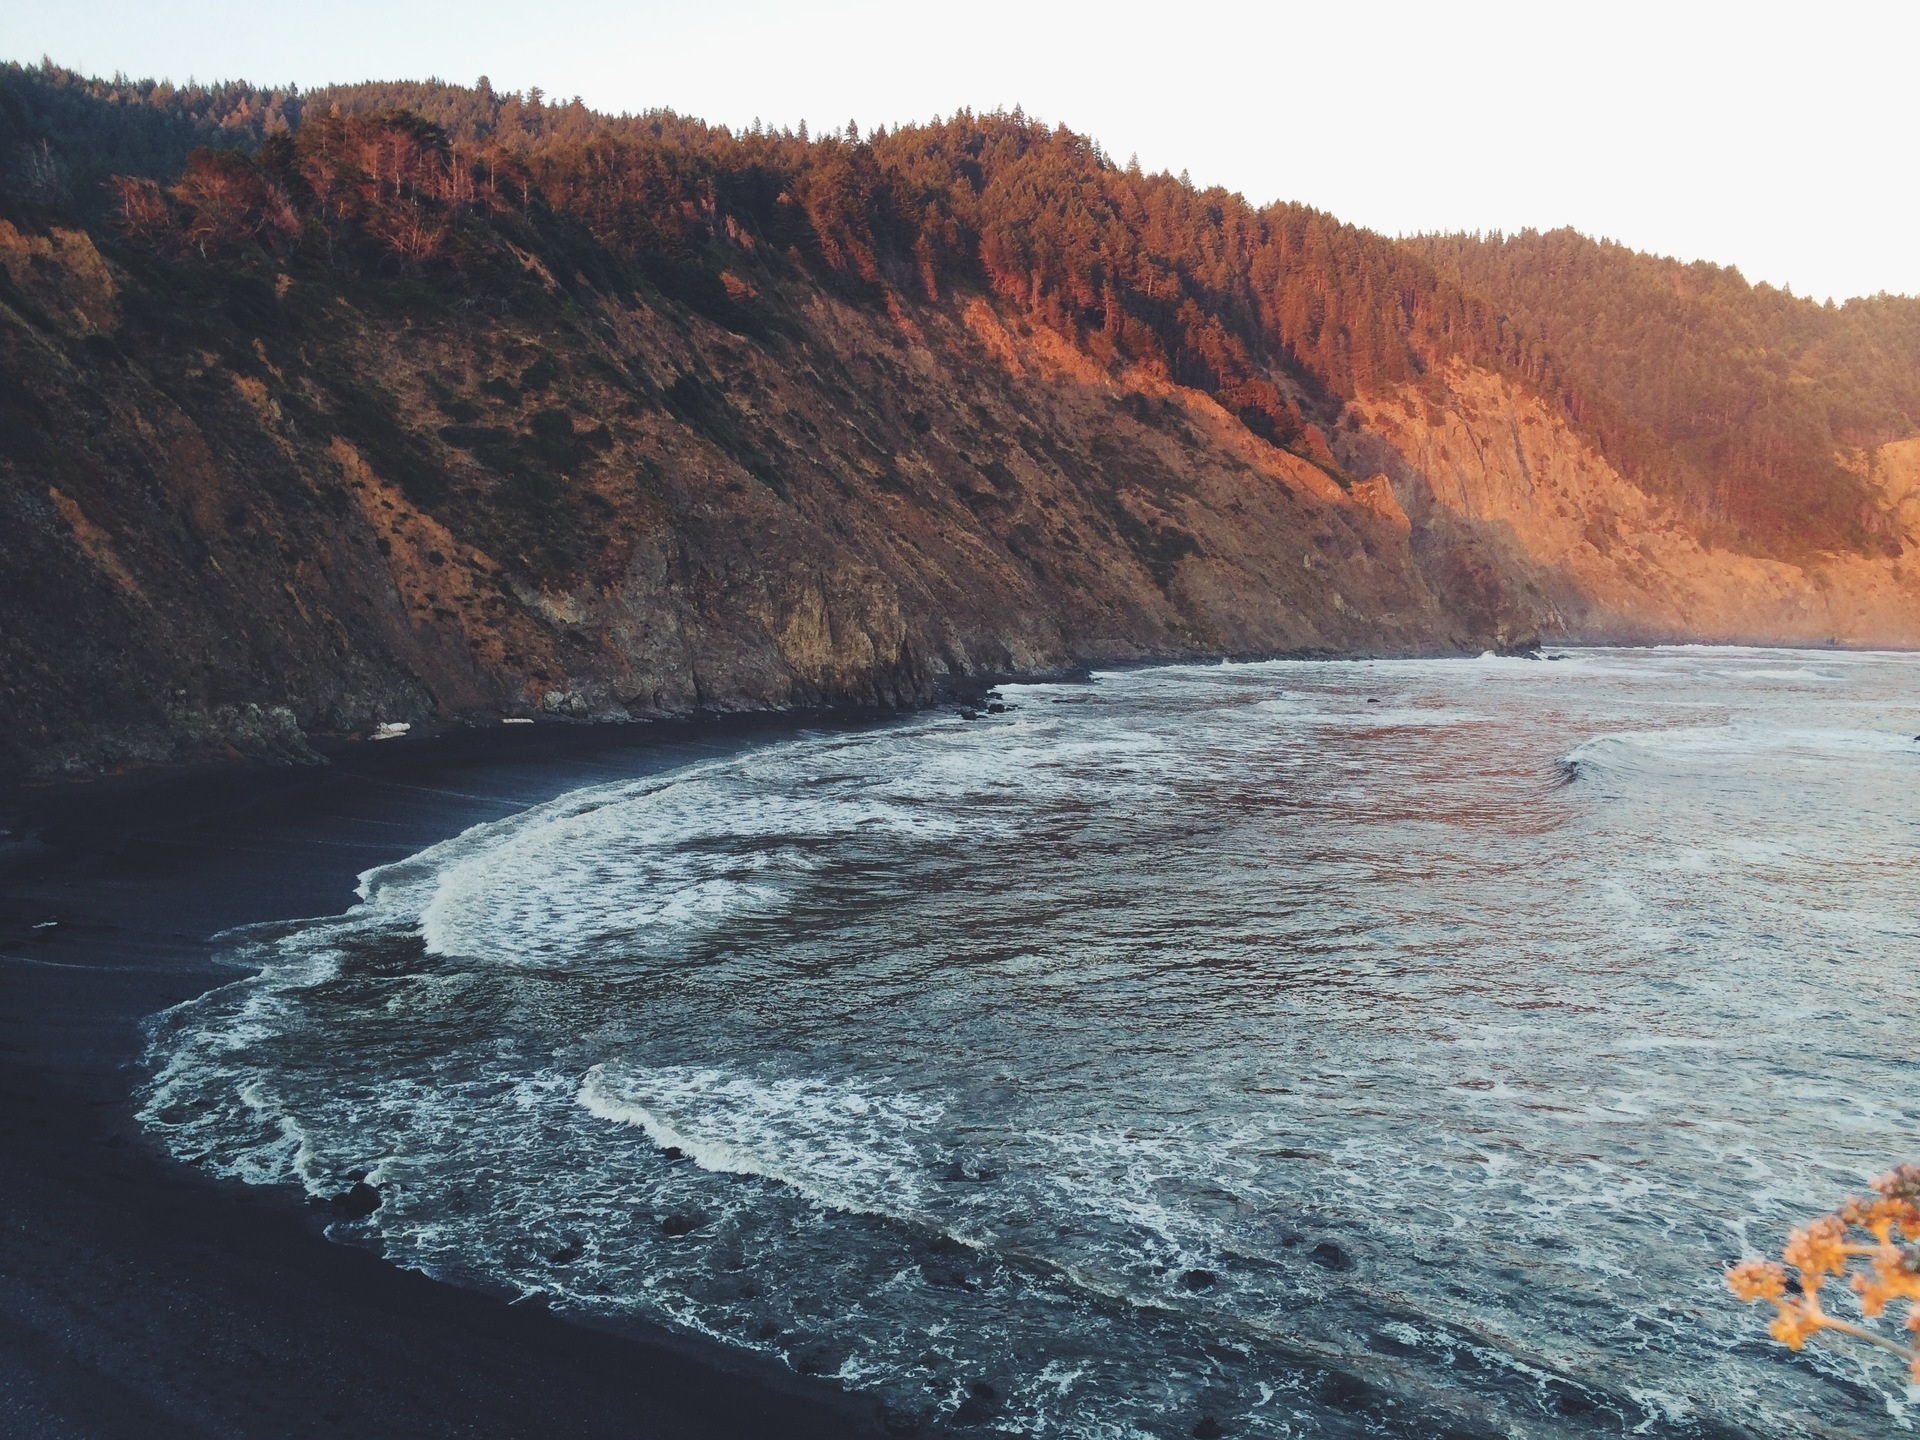
beach, landscape, sea, coast, water, nature, forest, ocean, silhouette, sky, sunrise, hiking, sunlight, shore, lake, adventure, river, summer, vacation, travel, cliff, environment, bay, rapid, island, blue, fjord, reservoir, freedom, tourism, terrain, outdoors, clouds, mountains, loch, destination, landform, geographical feature, geological phenomenon